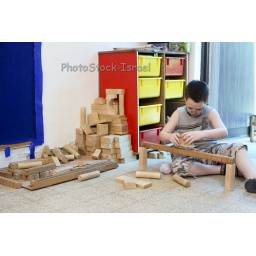
Young boy of 7 building with wooden building blocks in a playroom